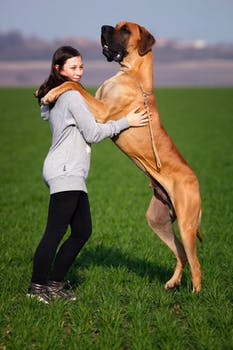
Label: No Watermark